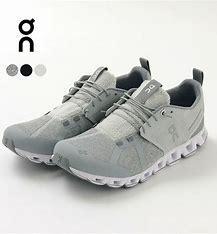
Brand: ON
Model: Cloud Terry